Euparkeria

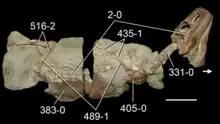
Holotype skeleton SAM-PK-5867 of "Euparkeria" highlighting features supporting its position as a close relative of archosaurs

Further rediscovery of location notes by Brown identify a different location from that proposed by Ewer. These notes detail that the first specimens were discovered in a stone quarry of Alexander Alcock, identified during preparation of slabs by a worker identified as "Mr. Gibbs" on 22 July 1907. This material was available for study by Watson and thus would have included the types of "Mesosuchus" and "Euparkeria", but subsequent discoveries at the same quarry on 21 July 1912 were not. The notes also confirm the quarry was alongside "Krietfontein Spruit", which is recorded as a cluster of mineral springs in town records of Aliwal North. The location of the springs and quarry were confirmed by British and South African palaeontologists Roger M. H. Smith and Frederik P. Wolvaardt in 2019. The "Cynognathus" AZ in the Karoo Basin of South Africa is equivalent with the Burgersdorp Formation, as the youngest deposits of the Beaufort Group. "Euparkeria" is only known from a single locality within the "Cynognathus" AZ, as part of the subzone characterized by synapsids "Trirachodon" and "Kannemeyeria". Through biostratigraphy, the "Trirachodon"-"Kannemeyeria" subzone can be correlated with the early Anisian and possibly latest Olenekian, establishing an approximate age for "Euparkeria", which was found above the base of the subzone.